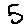
Label: 5